Characters of the Dead or Alive series

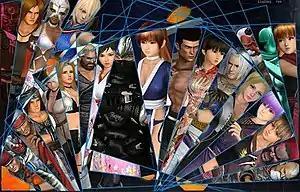
The cast of "Dead or Alive" as they appear in "". From top left to top right: Genra, Ein, La Mariposa, Eliot, Tengu, Alpha-152, and Kasumi Alpha. From bottom left to bottom right: Bayman, Zack, Leon, Hayate, Christie, Tina Armstrong, Bass Armstrong, Kokoro, Ryu Hayabusa, Kasumi, Jann Lee, Leifang, Brad Wong, Helena Douglas, Ayane, Hitomi, Raidou, and Gen Fu

The following is a list of characters from the "Dead or Alive" video game series, created by Tecmo and Team Ninja.